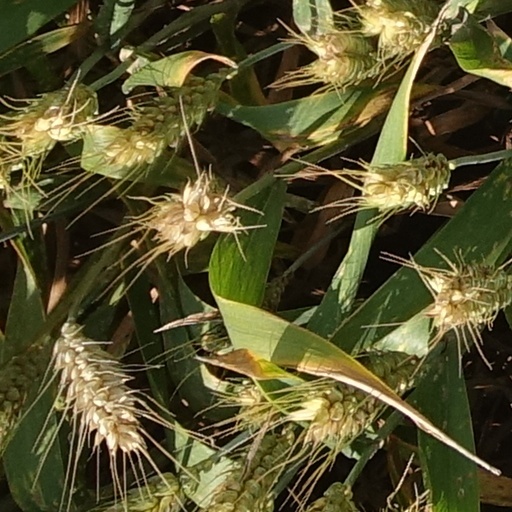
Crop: wheat